René Weller

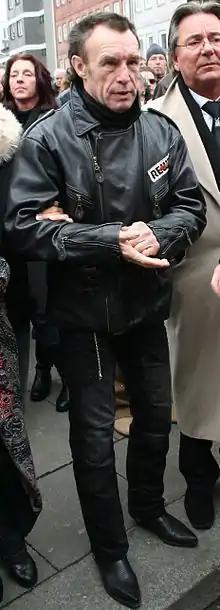
Weller in 2009

René Weller (21 November 1953 – 22 August 2023) was a German boxer. He competed for West Germany in the men's featherweight event at the 1976 Summer Olympics, defeating Serge Thomas of France before losing to Gheorghe Ciochina of Romania. In 1979 he was runner-up at the European Amateur Championship, losing the final against Viktor Demyanenko from the USSR.